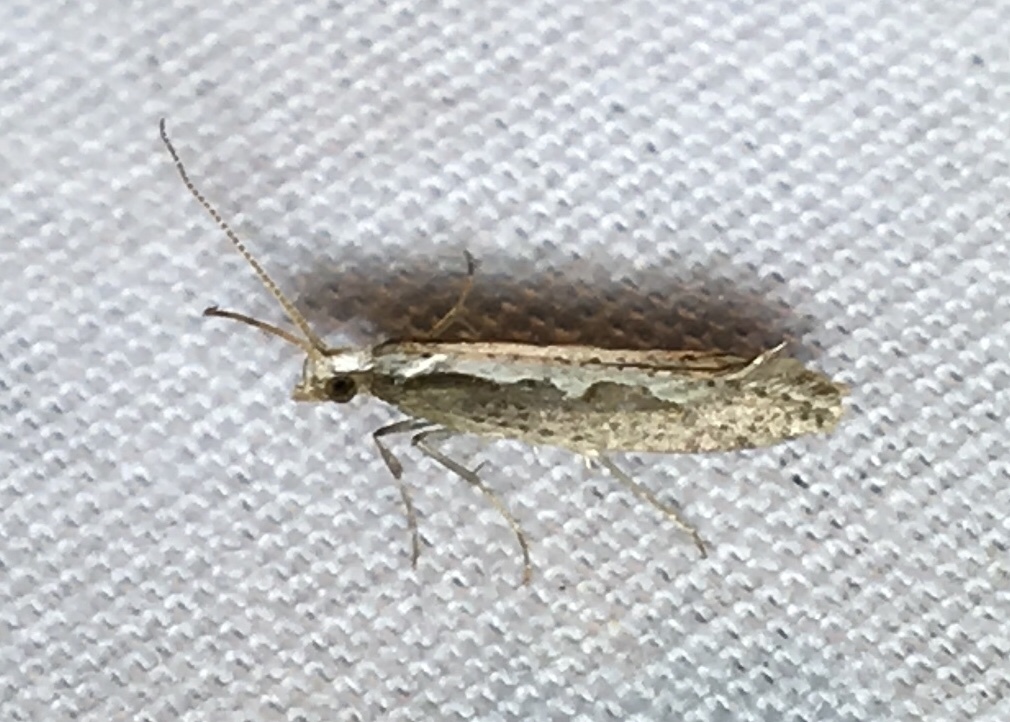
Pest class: diamondback_moth